PJ Meyer

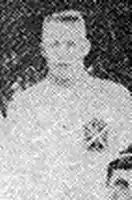

PJ Meyer (15 May 1873 – 27 July 1919) was a South African international rugby union player who played as a forward.